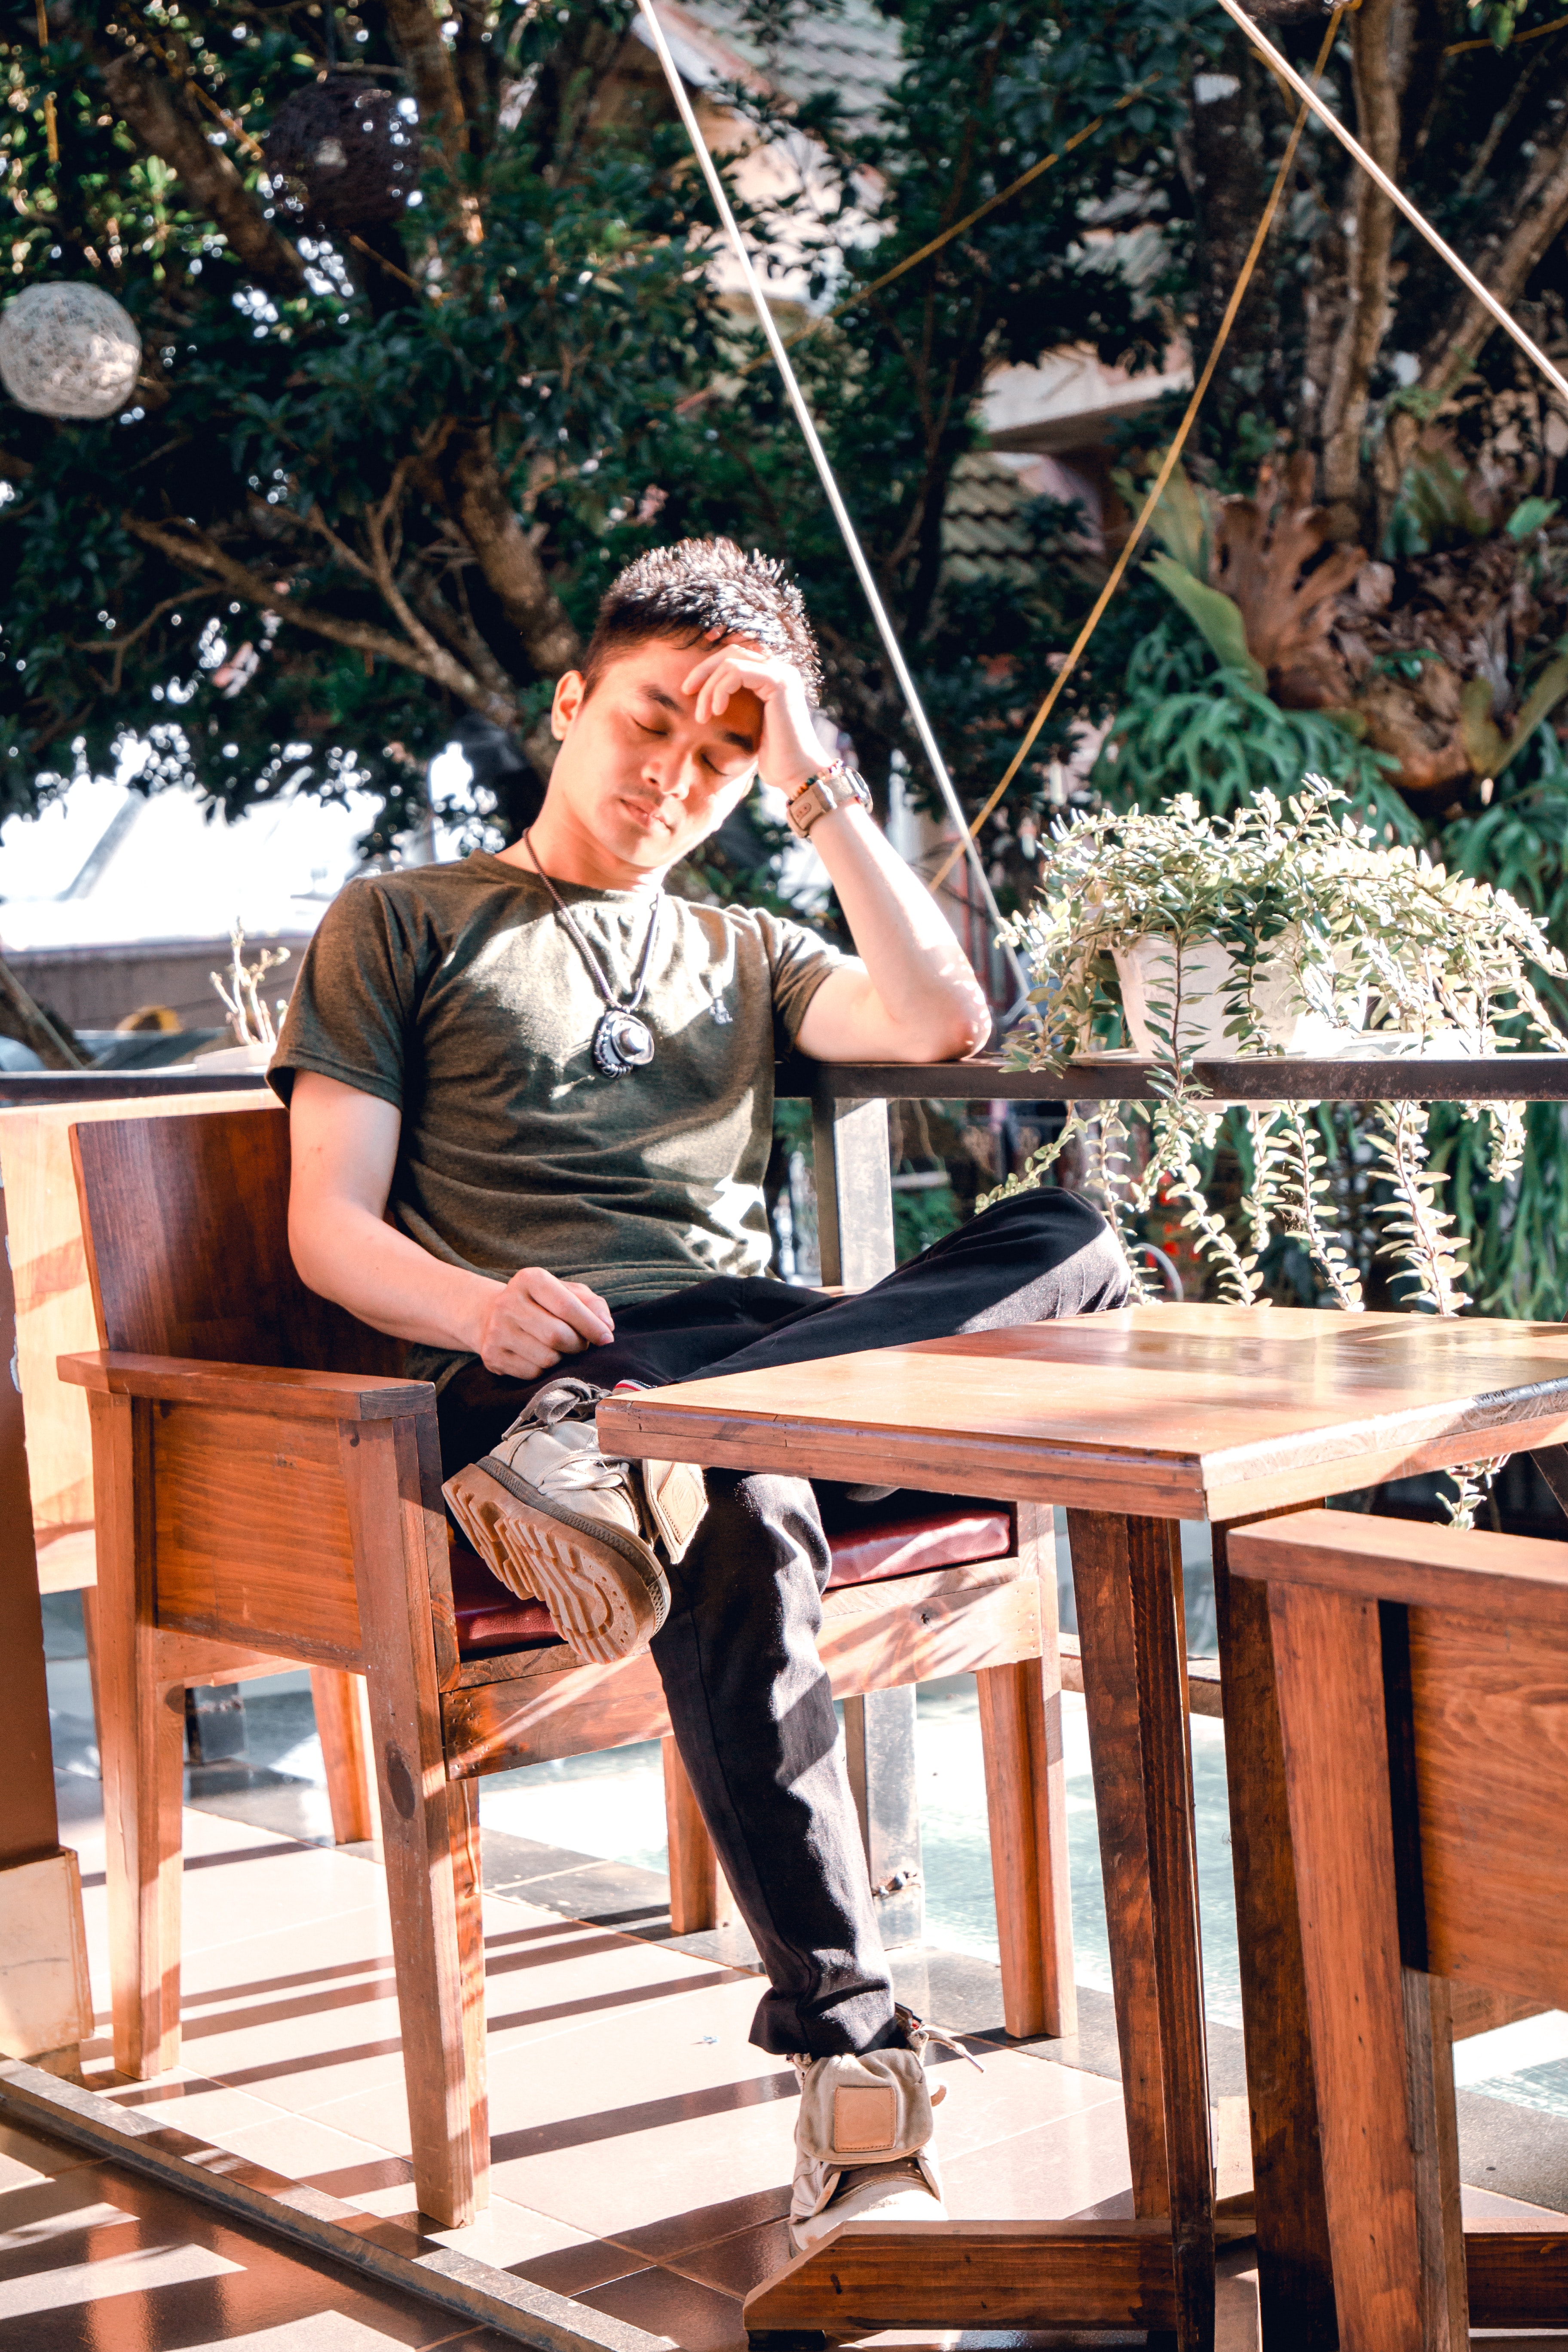
sitting, table, leisure, furniture, plant, vacation